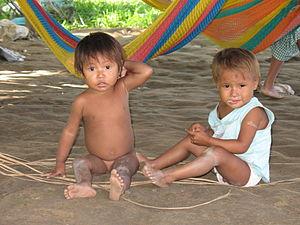
Les Warao sont un important groupe ethnique amérindien de près de 30 000 personnes, réparties sur les territoires côtiers du Venezuela et du Guyana. Les Warao parlent le warao qui est une langue agglutinante.